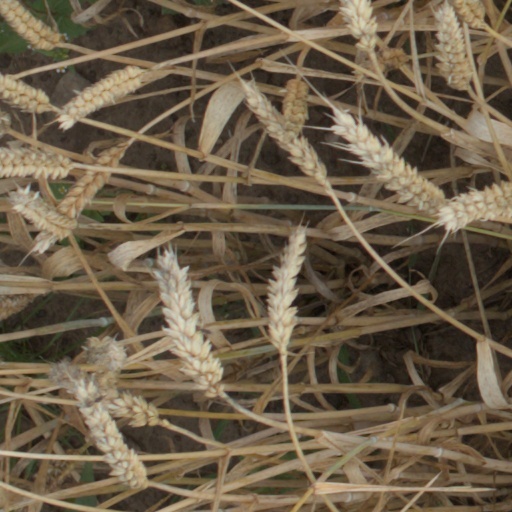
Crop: wheat